Illinois Museum of Natural History

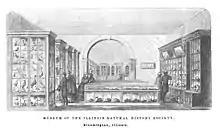
An engraving showing the interior of the Museum of Geology and Natural History located at the Illinois State Normal School

The Illinois Museum of Natural History was founded as the Museum of the Illinois State Natural History Society at the Illinois Normal School, Bloomington, Illinois, in 1858. The museum operated until 1877 on the third floor of what became Illinois State University "Old Main" building (which was razed in 1958).